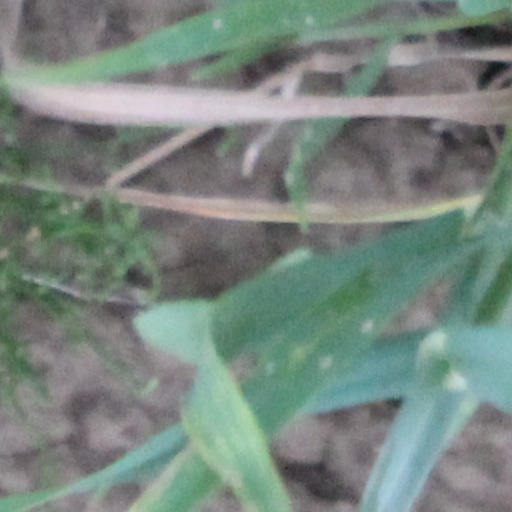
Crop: wheat